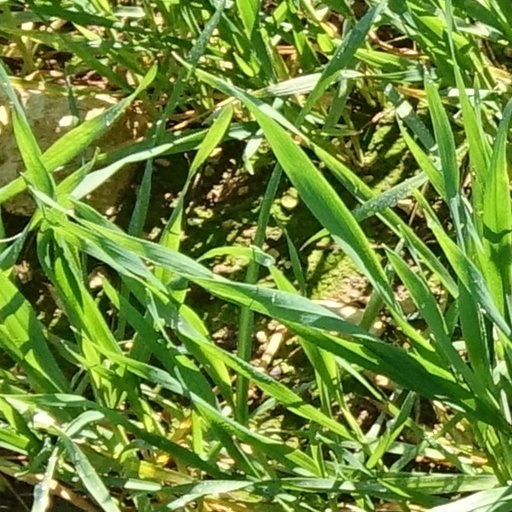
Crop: wheat